World's Largest Round Barn

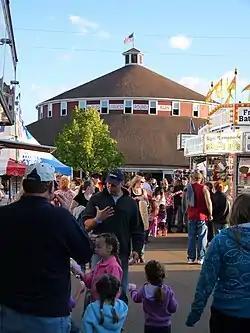

The World's Largest Round Barn is a name of the red fairground barn in Marshfield, Wisconsin, United States. Originally built in 1916, the barn was listed on the National Register of Historic Places as the "Central Wisconsin State Fair Round Barn" in 1997.